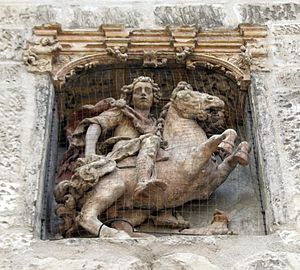
Sankt Theobald
Sankt Theobald var en fransk eremit og munk. Kanoniseret som helgen i 1073 af Pave Alexander 2.. Theobald var søn af greve Arnoul af Champagne. Hans opvækst var en forberedelse for soldaterlivet. Da han fyldte 18 år vendte han, meder faderens velsignelse, dette liv ryggen og blev pilgrim sammen med vennen Walter. De levede som eremitter ved Sussy i Ardennerne og siden ved Pettingen i Luxembourg. På en pilgrimsfærd til Rom ville Walter og Theobald videre til Det Hellige Land via Venedigs havn. Men Walter blev syg i Salanigo, nær Vicenza i Italien, hvorfor de forblev her. Efter Walters død blev Theobald leder af en gruppe eremitter, der havde slået sig ned her. Siden slog også hans egen moder sig ned her som eremit.